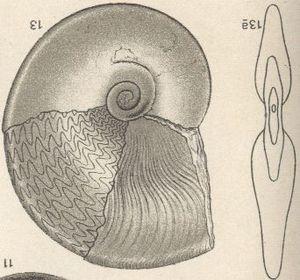
Cette liste d’« ammonites » est une première tentative pour lister tous les genres de la sous-classe des Ammonoidea.